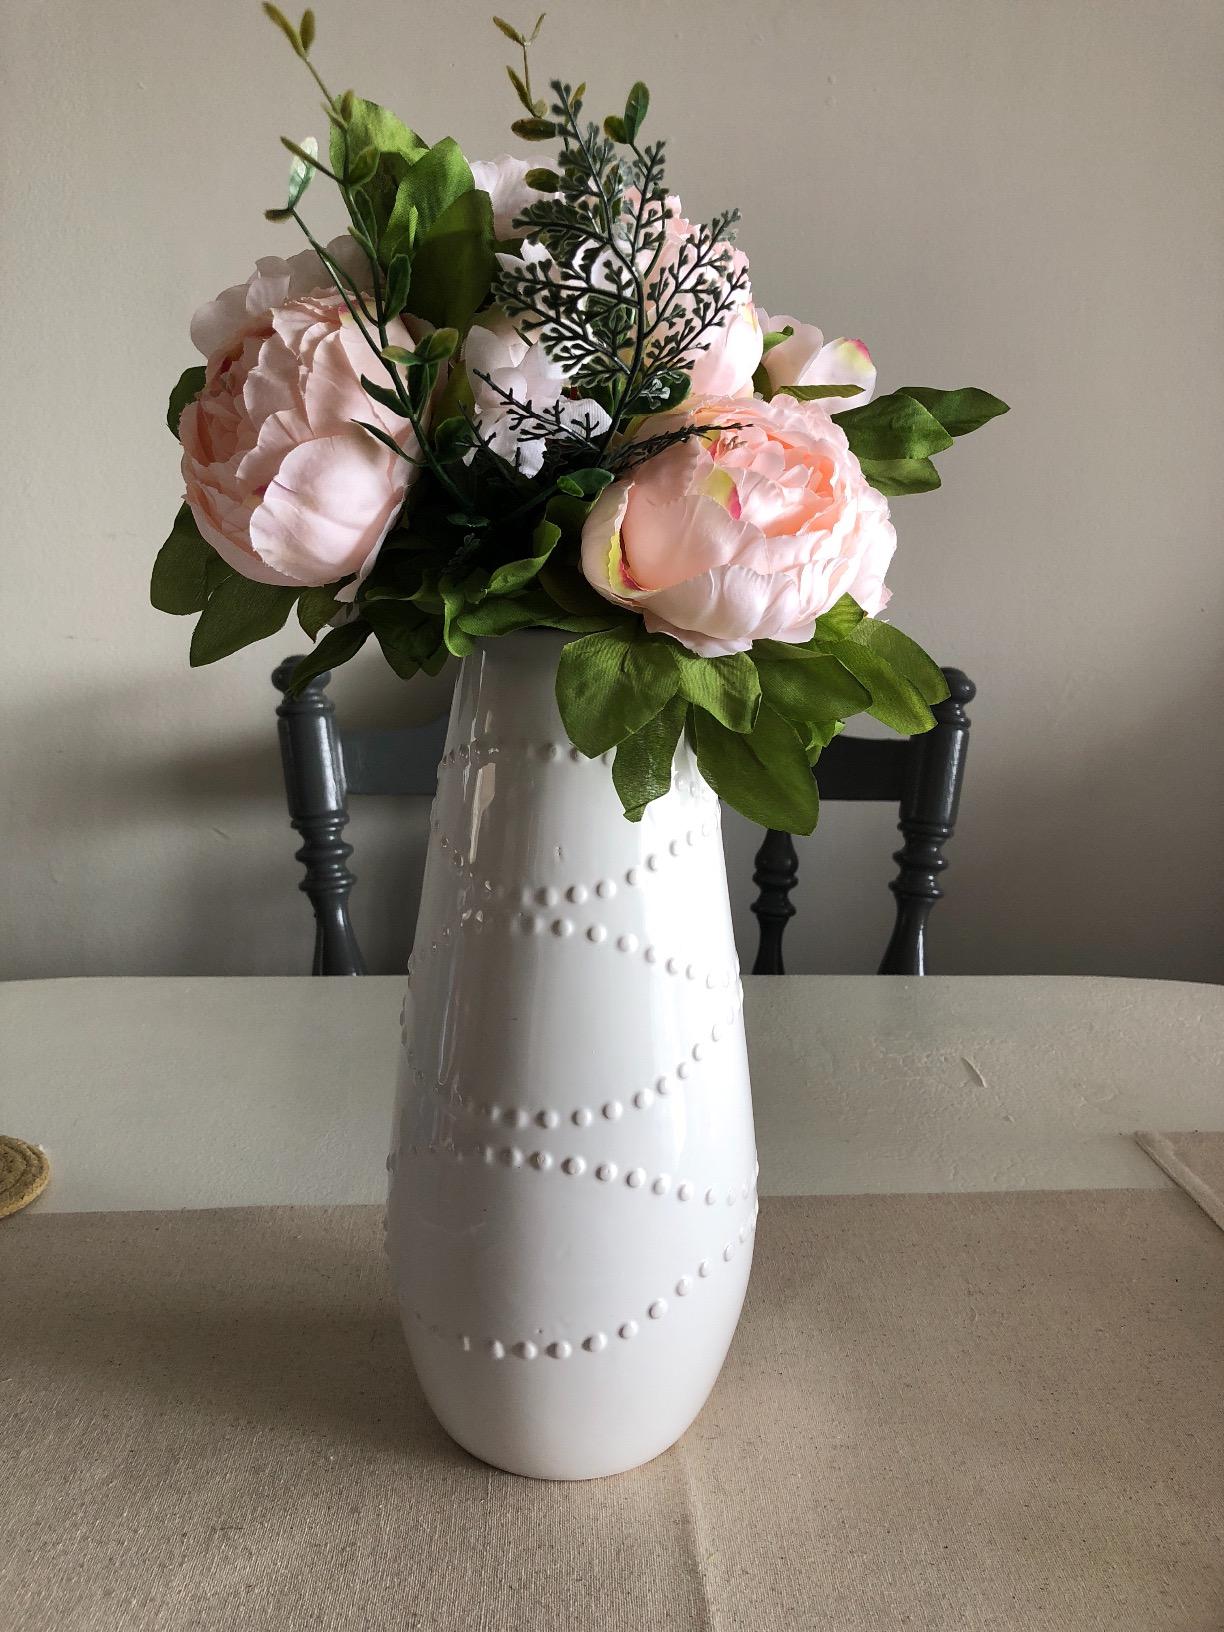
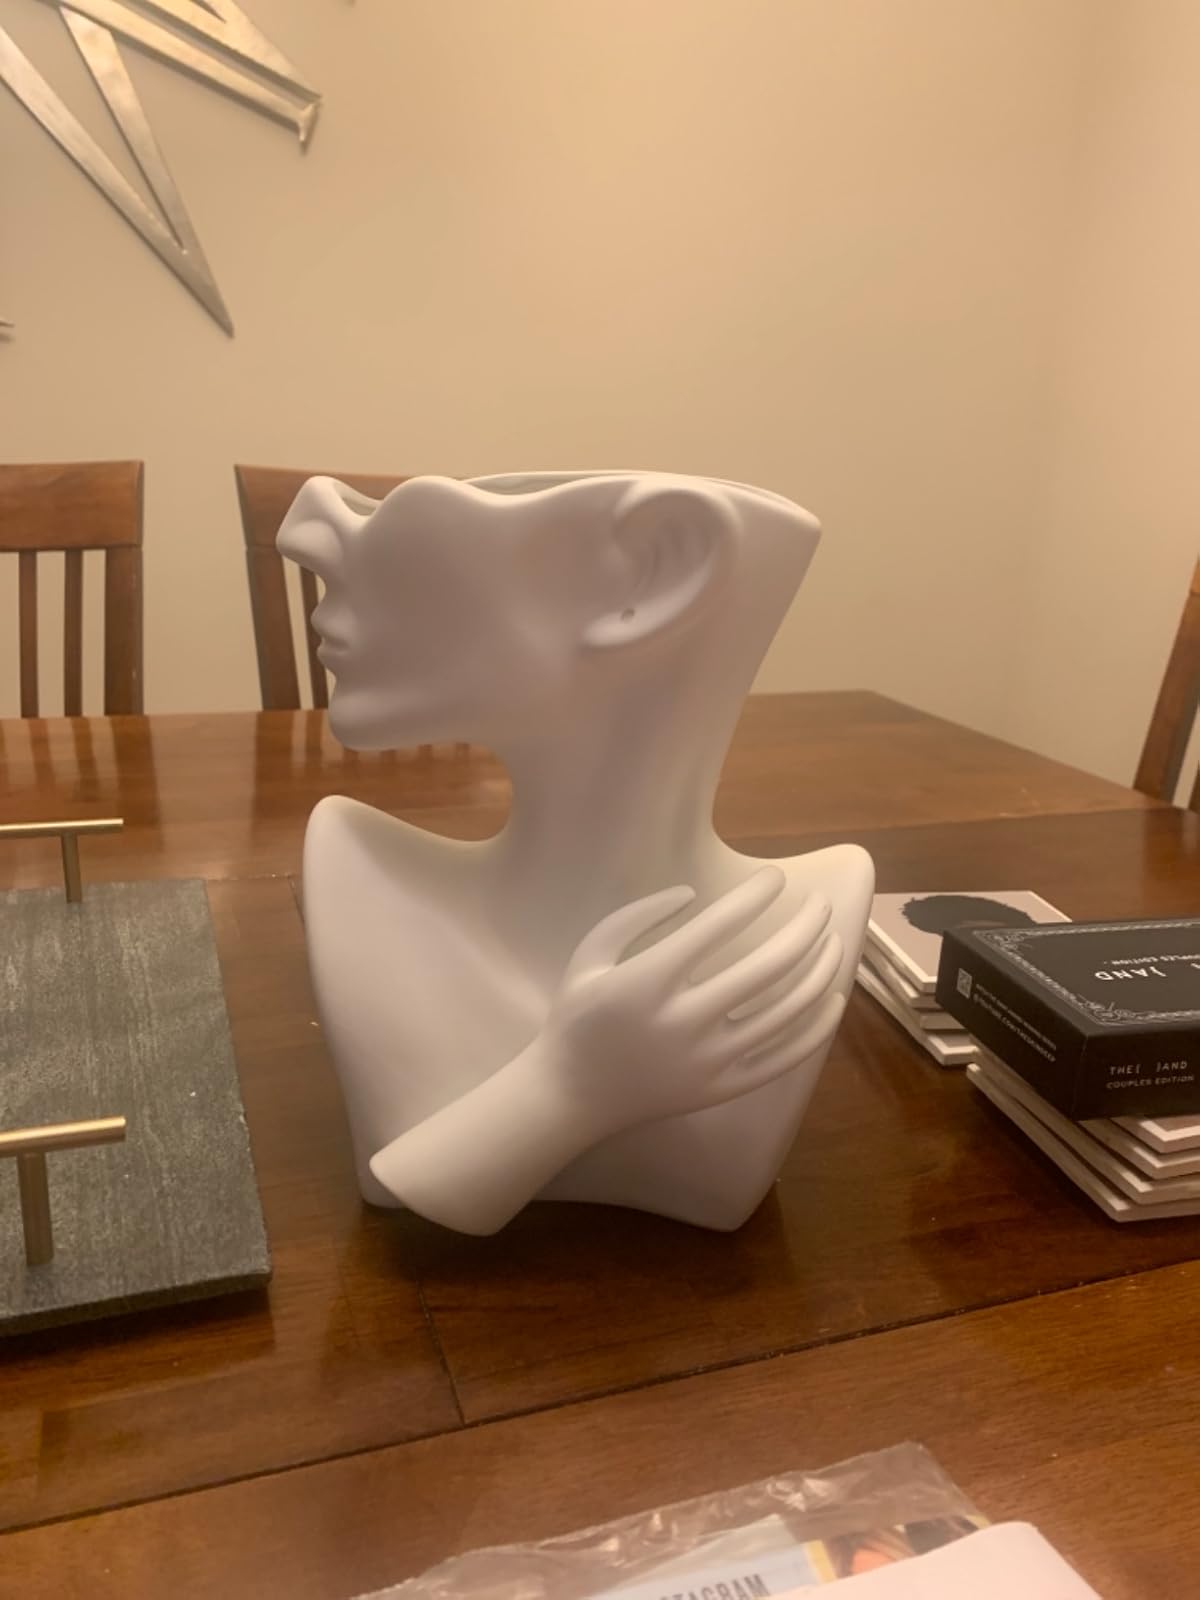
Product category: vase
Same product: no